Four occupations

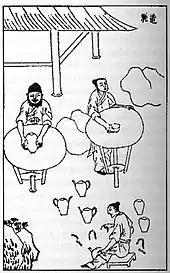
Ming era pottery workshop

From the 11th to 13th century, the number of exam candidates participating in taking the exams increased dramatically from merely 30,000 to 400,000 by the dynasty's end. Widespread printing through woodblock and movable type enhanced the spread of knowledge amongst the literate in society, enabling more people to become candidates and competitors vying for a prestigious degree. With a dramatically expanding population matching a growing amount of gentry, while the number of official posts remained constant, the graduates who were not appointed to government would provide critical services in local communities, such as funding public works, running private schools, aiding in tax collection, maintaining order, or writing local gazetteers.